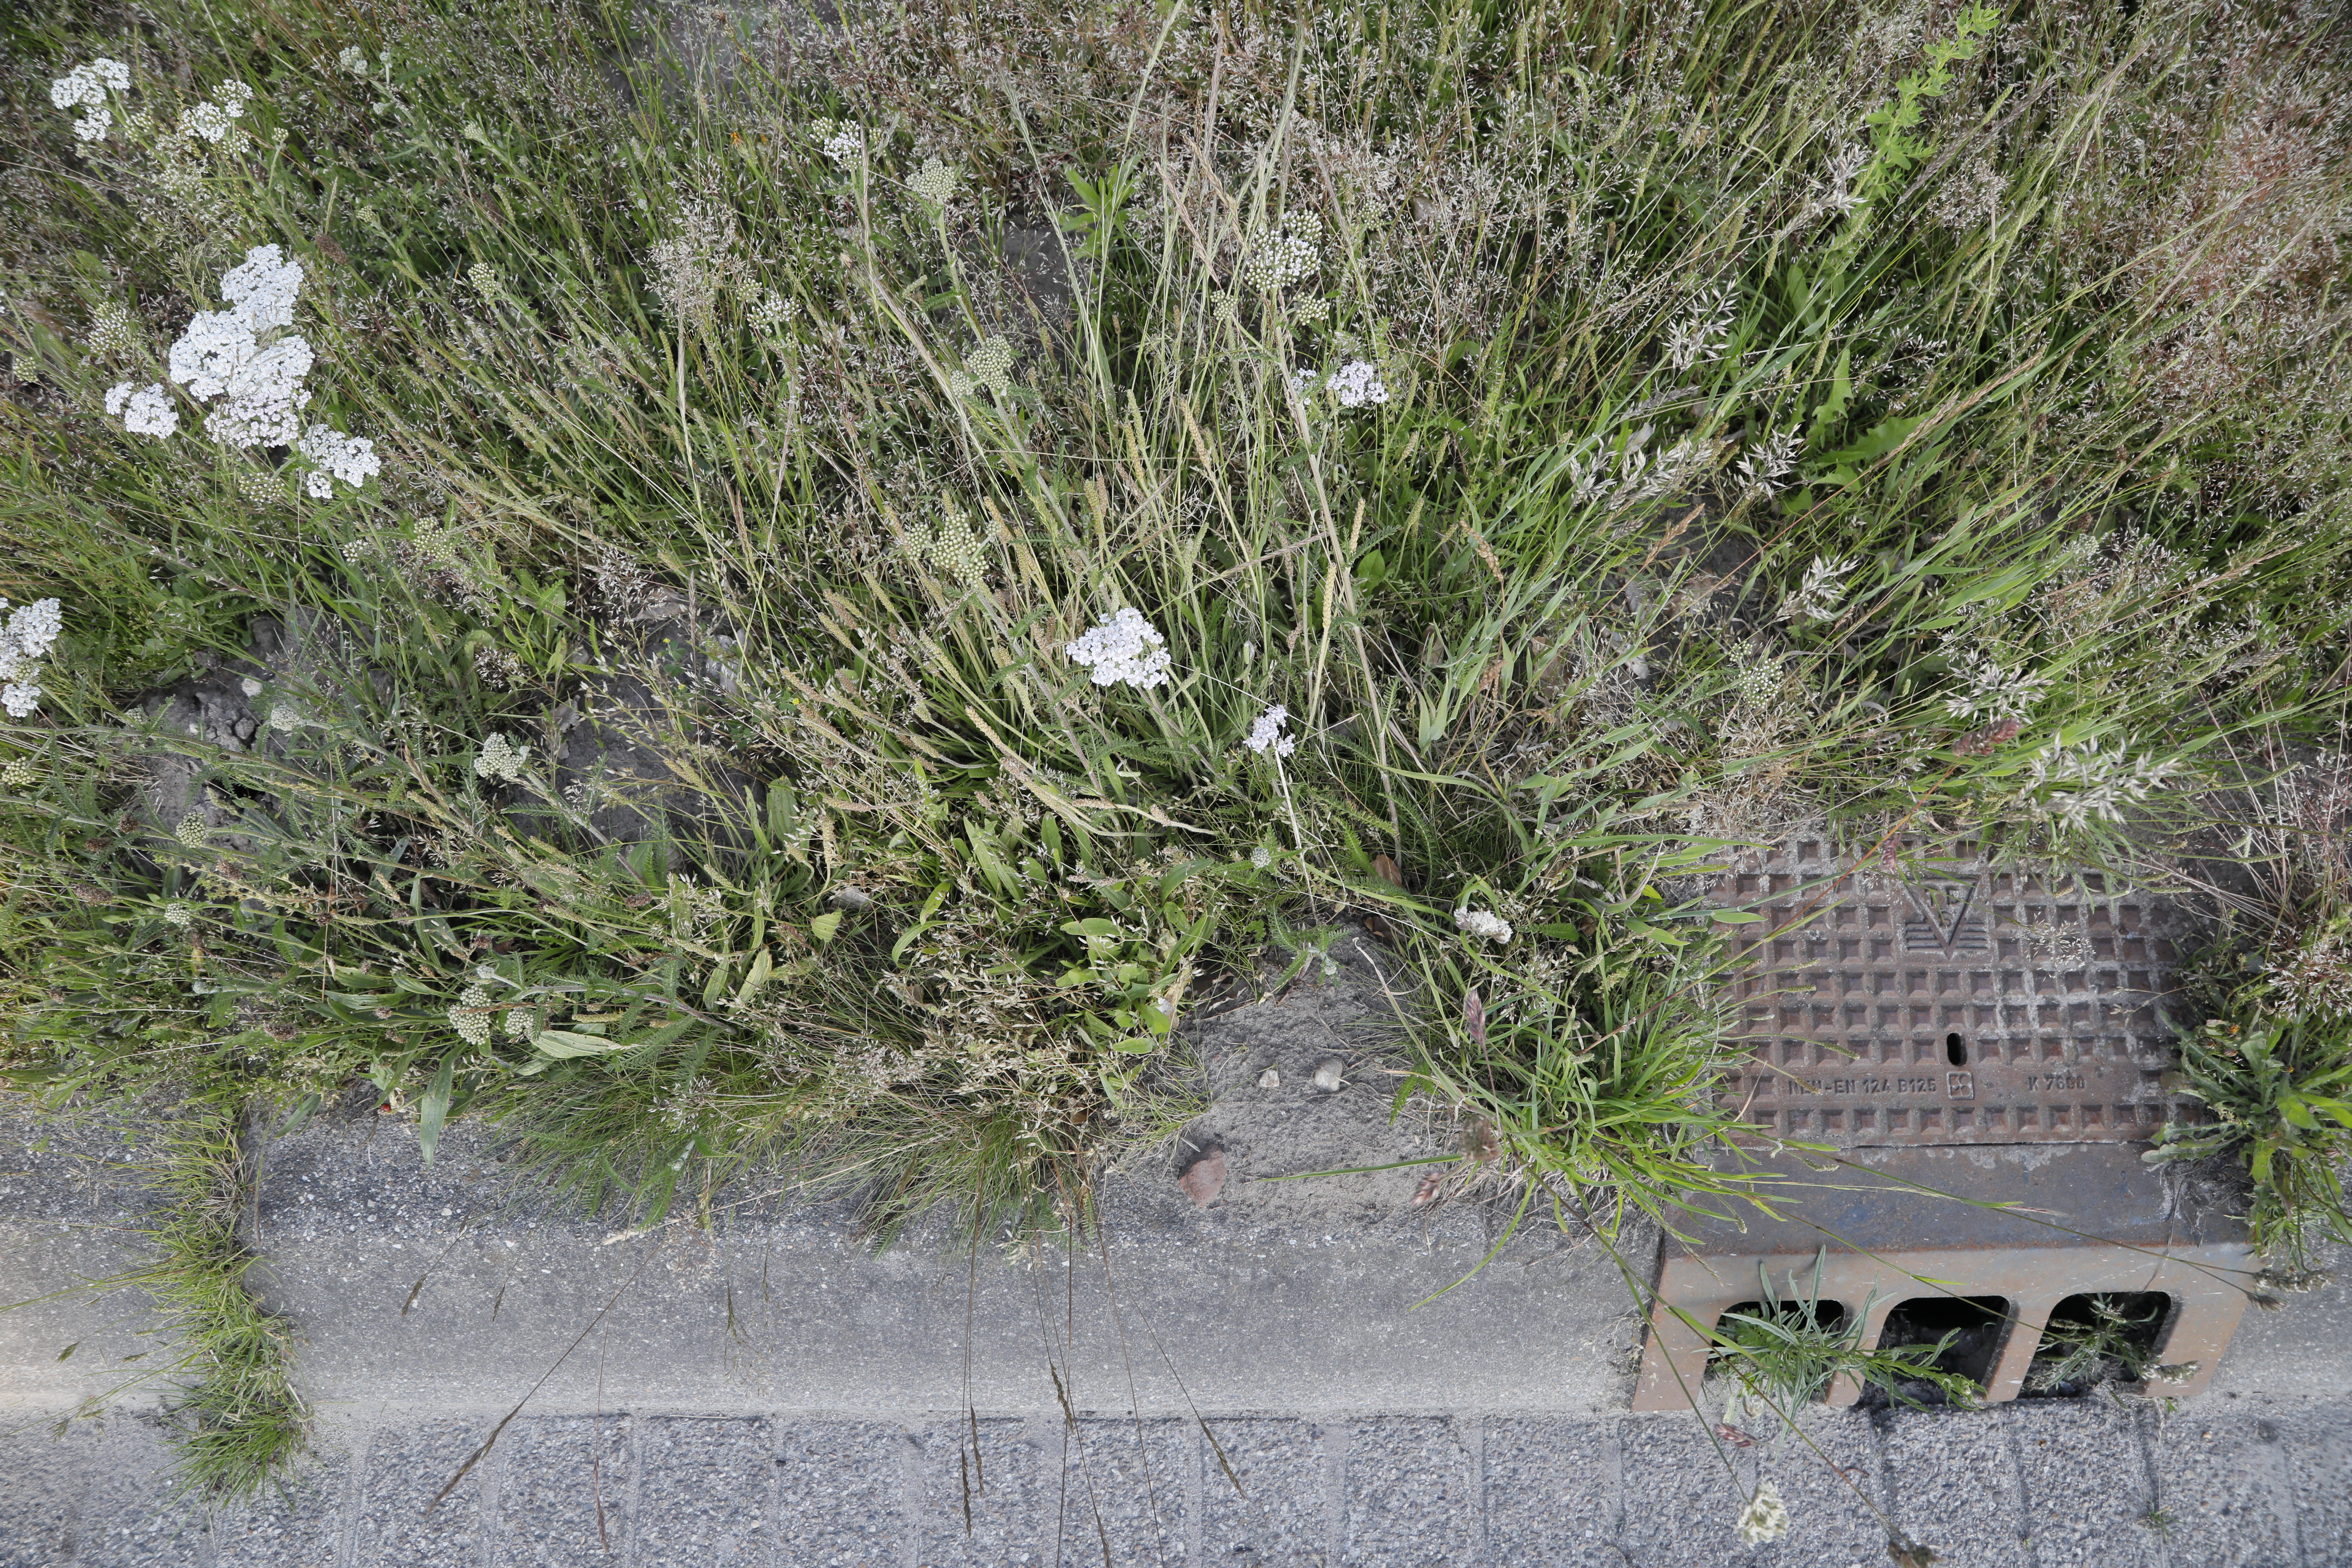
Plant species: Achillea millefolium